Timeline of the COVID-19 pandemic in New York City

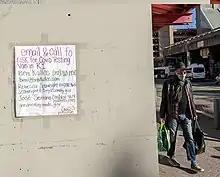
December 2021 parent petition initiative outside P.S./I.S. 217 on Roosevelt Island, calling for the return of mobile COVID testing to the island after a spike in positive cases

On July 7, 2021, the city held a "Hometown Heroes" ticker tape parade to honor healthcare professionals and essential workers for their work during the pandemic. The Uniformed Firefighters Association asked its members to boycott the event, however, saying that COVID-related risks to firefighters had not yet ended, citing the case of a union member who was in the ICU with COVID-related pneumonia at the time of the parade. The Uniformed EMS Officers Union also asked its members not to attend the parade due to an ongoing dispute with the city over a lack of hazard pay during the pandemic.